USS Marts

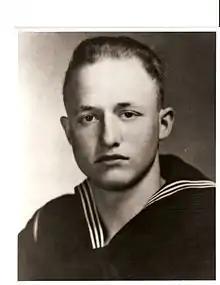
Alvin Lee Marts

Alvin Lee Marts was born on 4 August 1923 at Wilsonville, Nebraska. He enlisted in the Navy at Denver, Colorado on 2 July 1941. He served on and survived its following the Battle of Midway. Transferred to he served as a fireman, second class. Early in the Battle of Tassafaronga, "New Orleans" took a torpedo hit in its port bow which exploded two magazines and blew off the forward part of the ship back to No. 2 turret. Assigned to the forward battle repair party, Marts was gravely injured by the blast and fires. However he assisted in carrying an injured medical officer to the battle dressing station amidships where he collapsed from loss of blood and exhaustion. He died from his wounds shortly afterward. He was posthumously awarded the Navy Cross.